List of The Heroic Legend of Arslan episodes

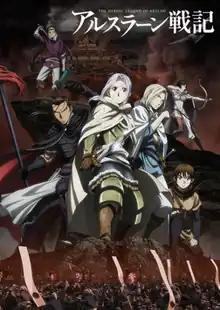
Key visual of the series

This is a list of episodes of the anime series "The Heroic Legend of Arslan", based on the manga by Hiromu Arakawa, adapted from Japanese novel series of the same name by Yoshiki Tanaka, divided into two seasons.